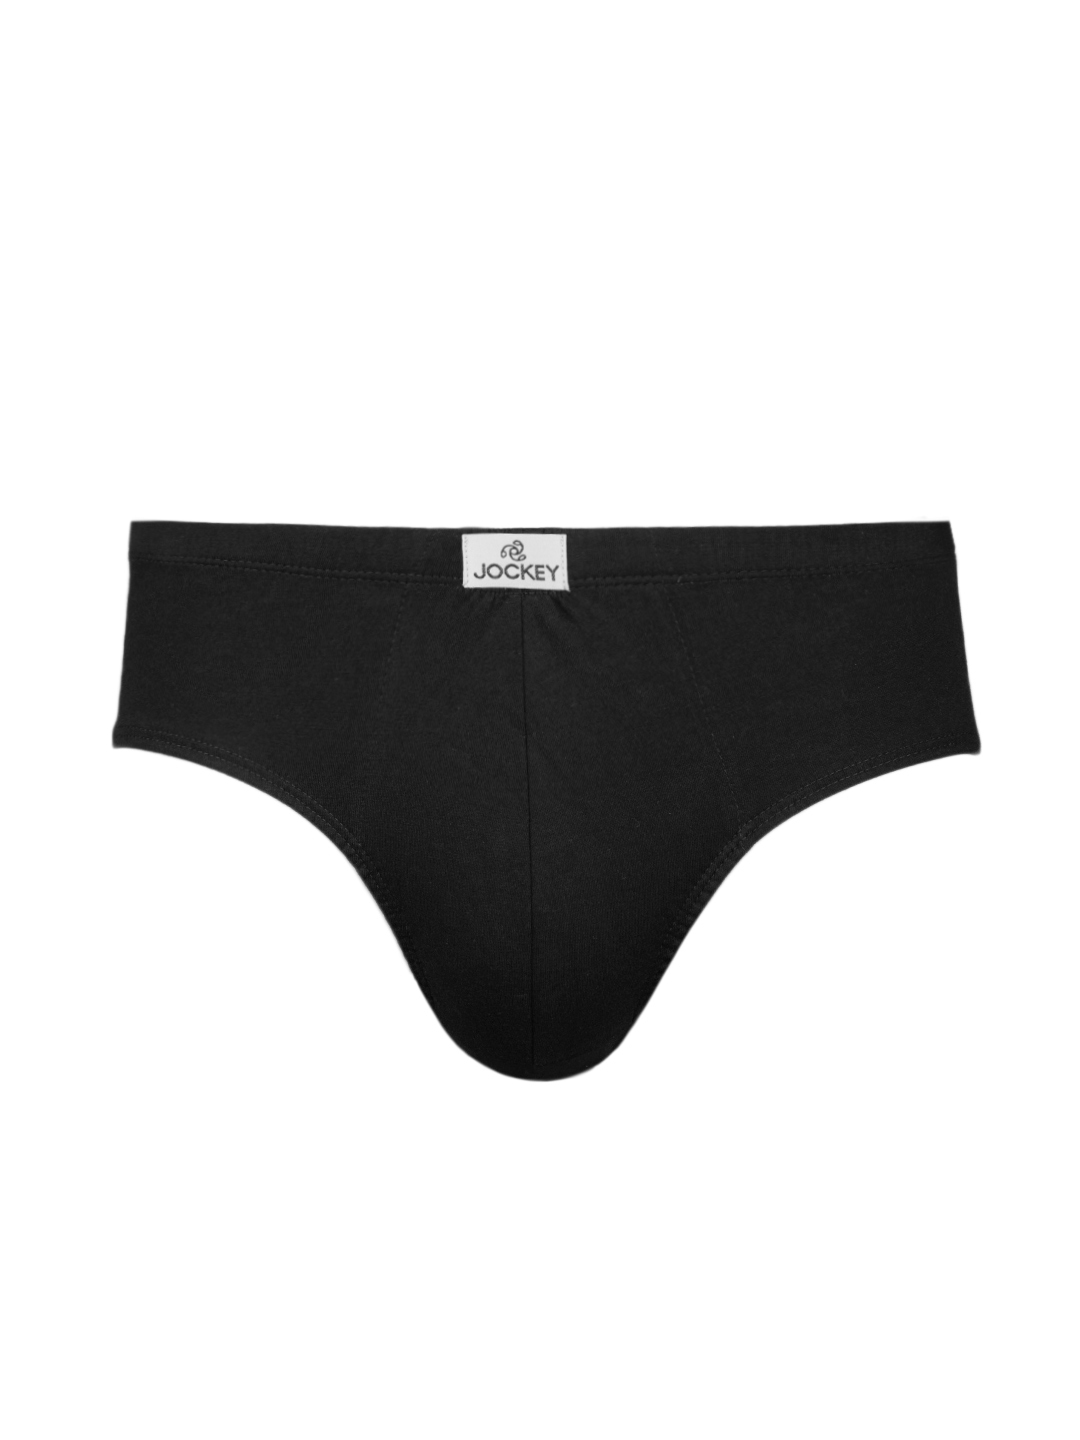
Jockey MODERN CLASSIC Men Black Brief 8035
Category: Apparel / Innerwear / Briefs
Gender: Men
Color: Black
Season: Summer 2016
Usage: Casual